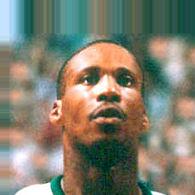
Age: 36